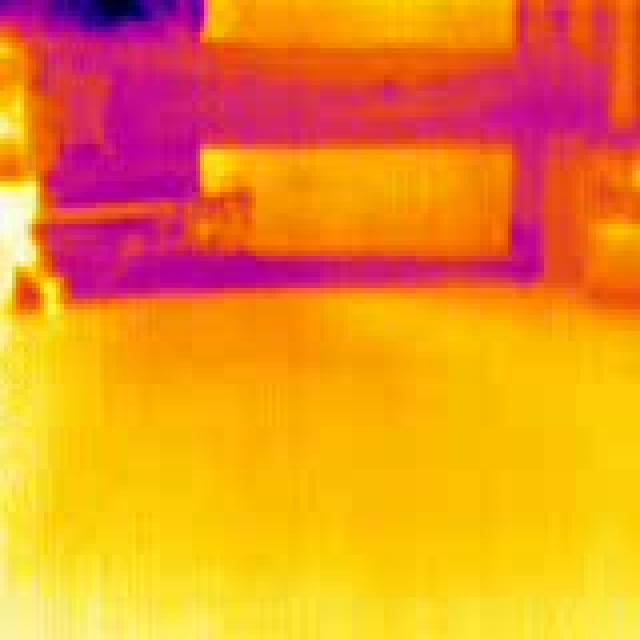
Detected objects:
label: person